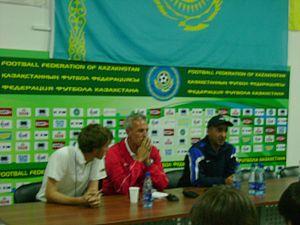
Shahin Diniyev, né le 12 juillet 1966 à Beylagan en Azerbaïdjan, est un footballeur international azerbaïdjanais, devenu entraîneur à l'issue de sa carrière, qui évoluait au poste de milieu de terrain.